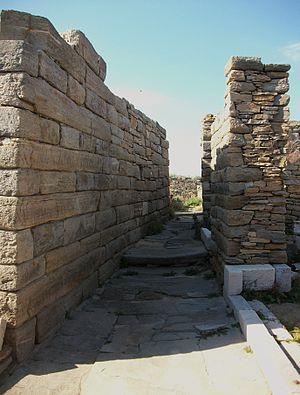
Les maisons de l'île de Délos donnent une image précise de l'habitation privée hellénistique. Les maisons forment la grande majorité des édifices exhumés à Délos dans un bon état de conservation.